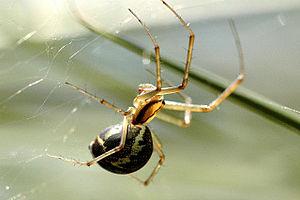
Les Linyphiidae sont une famille d'araignées aranéomorphes.
Linyphia est un genre d'araignées aranéomorphes de la famille des Linyphiidae.